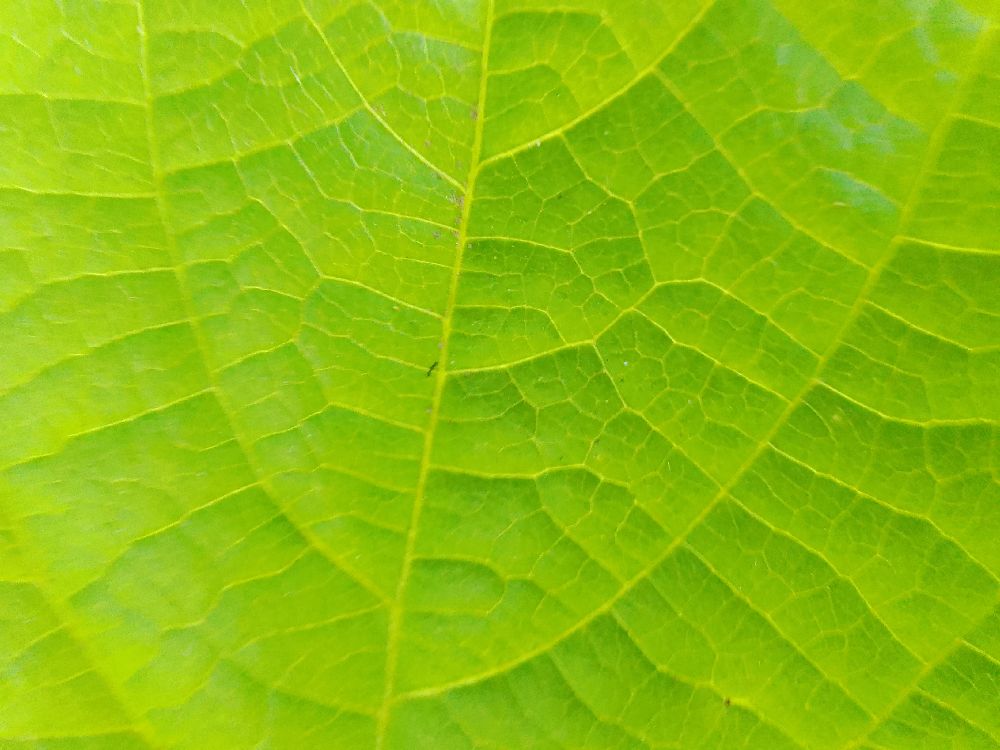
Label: healthy